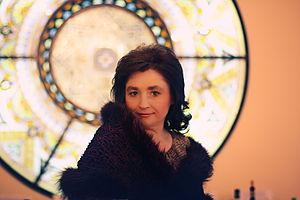
Maria Matios, né le 19 décembre 1959 dans le village de Roztoky est une femme de lettres et une poétesse ukrainienne. Elle est diplômée en lettres de l'Université nationale de Tchernivtsi. Elle vit et travaille à Kiev.